Quidi Vidi

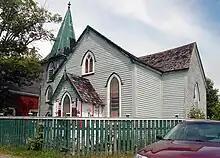
Christ Church, Quidi Vidi, built 1842 (spire 1890)

It was in 1834 that "Anglicans, Methodists, and Congregationalists combined to build a church," though services had been conducted in the village for some years. However, co-operation between the churches failed, and a new building was constructed by the Anglicans, to a "simple cruciform plan of Henry Purcell of Cork," which was consecrated by Bishop Spencer in 1842, "as a chapel of ease for St. Thomas’s Anglican Church in St. John’s". A bell tower was added in 1890. In 1966, the building was taken over by the Newfoundland Historic Trust. Subsequently, the church building was a town hall, an antique store, the shop of a furniture restorer, and in "the early ’70s it also served as a rehearsal space for a group of St. John’s theatre enthusiasts headed by Chris Brookes—a group that eventually became The Mummers Troupe. Finally, it became a private residence, though still retaining some original features.